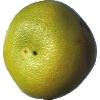
Label: pomelo_sweetie